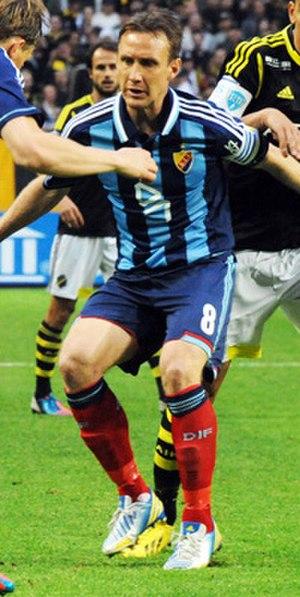
Andreas Johansson, né le 5 juillet 1978, est un footballeur international suédois. Il joue au poste de milieu offensif avec l'équipe du Djurgårdens IF et avec la sélection suédoise.